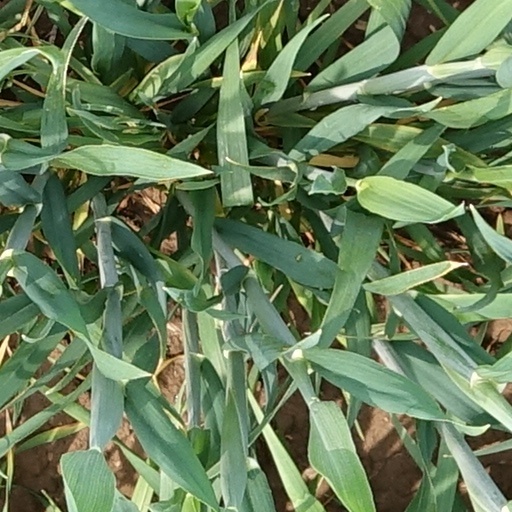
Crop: wheat